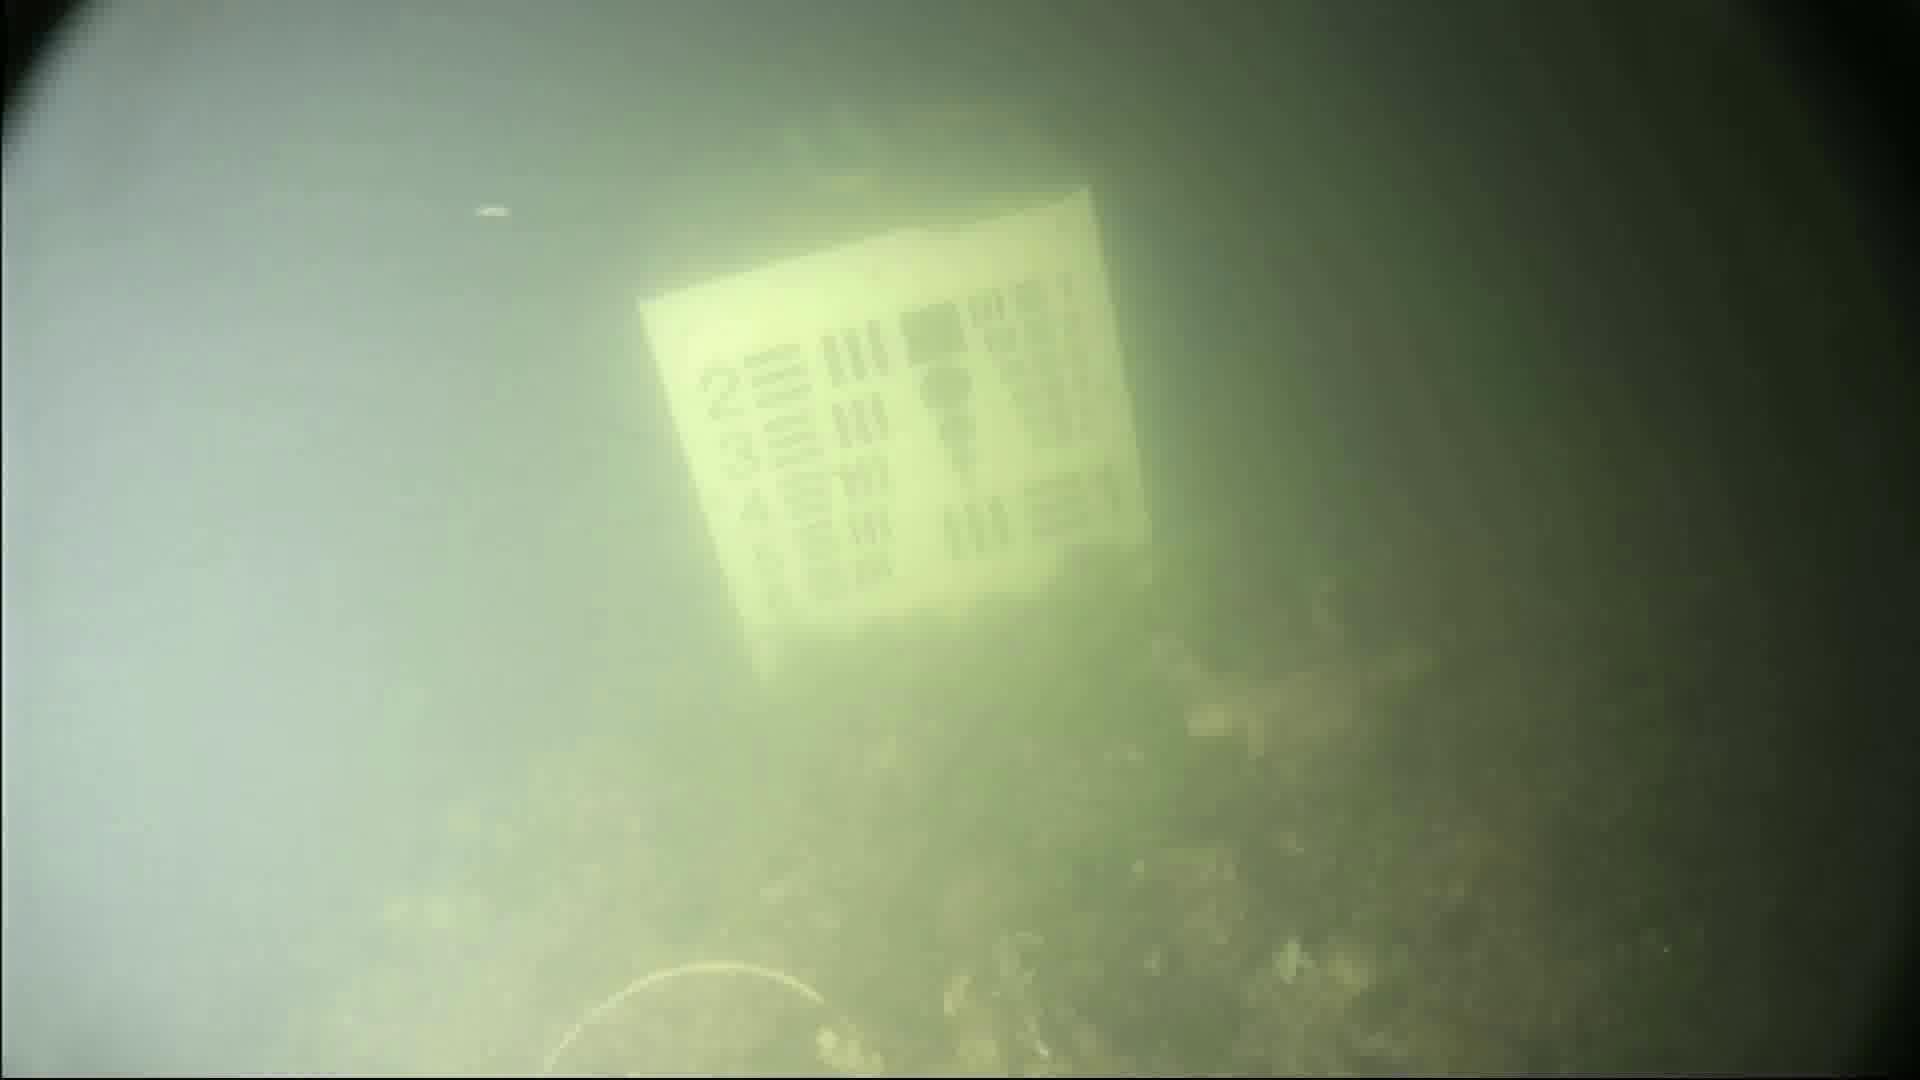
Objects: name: crab